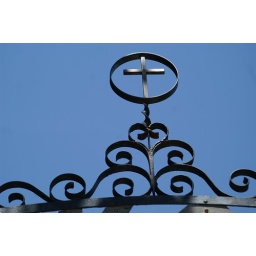
an arch way cross at a church near my house